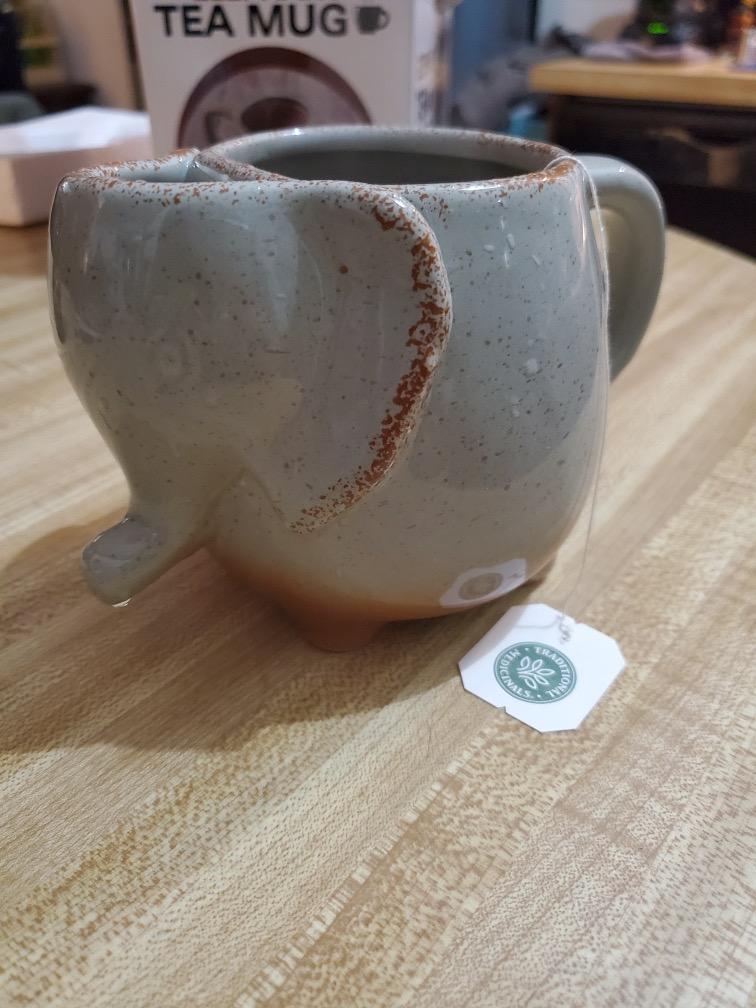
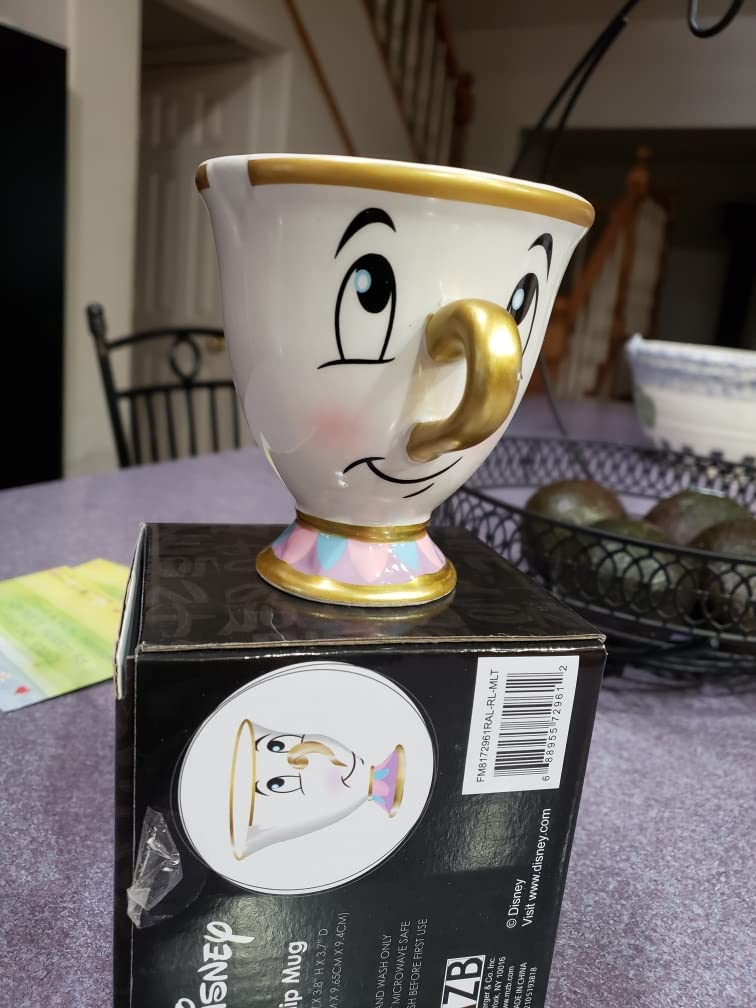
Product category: items_mug
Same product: no